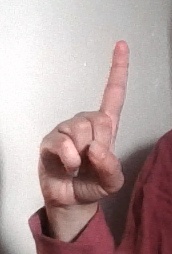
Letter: bb